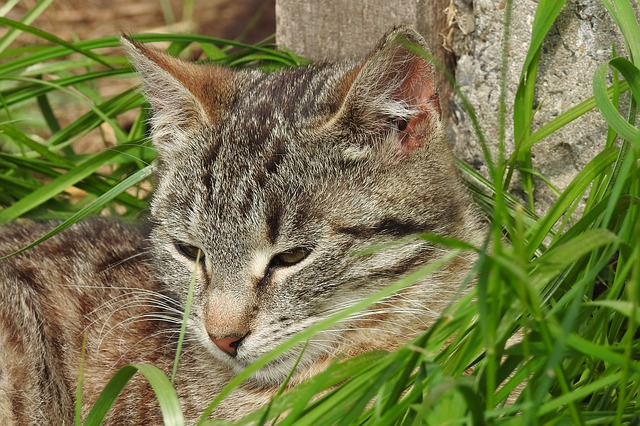
Label: gatto